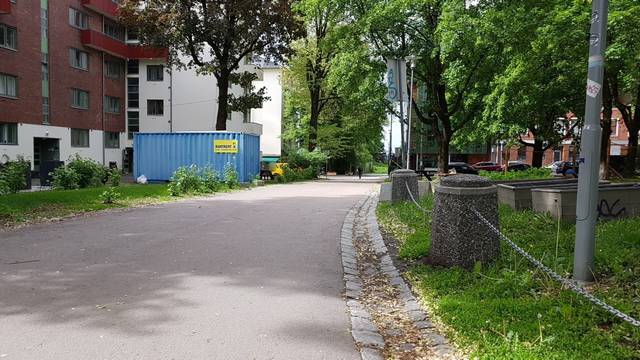
Region: Norway
Coordinates: 59.929, 10.769